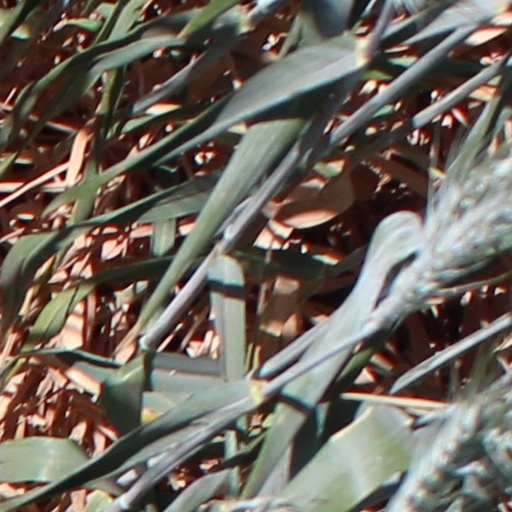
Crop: wheat